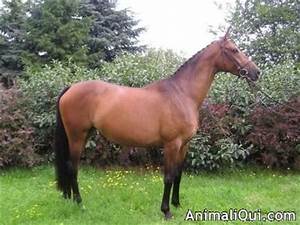
Label: horse